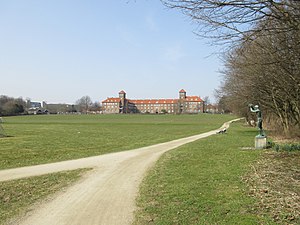
Lersøparken
Lersøparken.
Lersøparken er en offentlig park, der ligger øst for Tagensvej og umiddelbart syd for Bispebjerg Hospital i bydelen Bispebjerg, København.